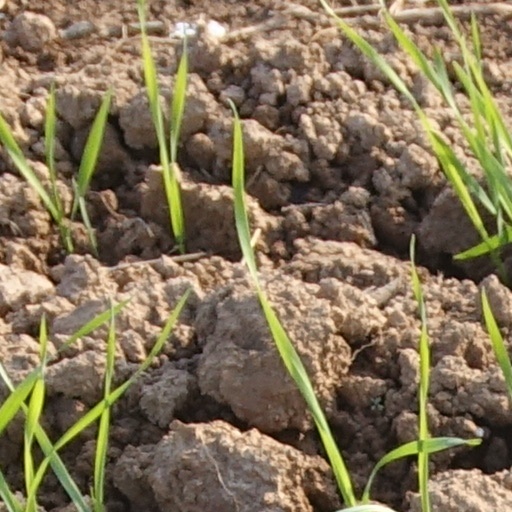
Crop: wheat